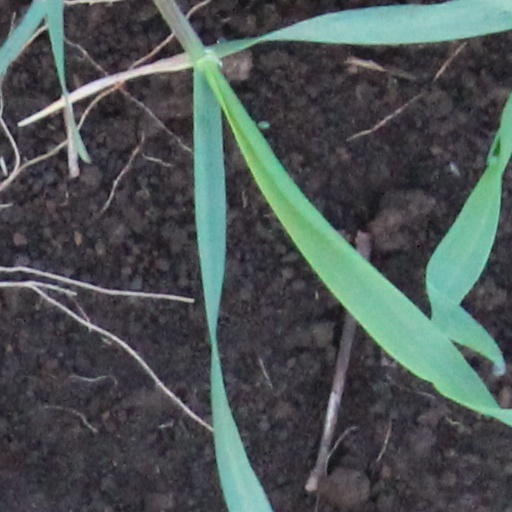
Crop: wheat